Jo Riley

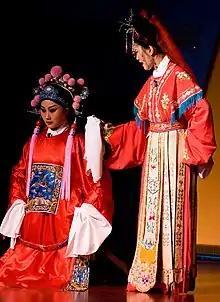
An example of Huangmei opera performance.

Josephine Riley is a British writer, translator, theatre actor, and schoolteacher. Dr. Riley has written and translated several books about theatre arts, especially Chinese theatre. She currently teaches film and drama at Munich International School in Germany.